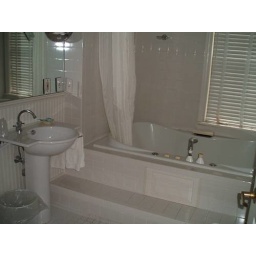
The large two person jacuzzi tub in our room.